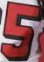
Number: 5